Selçuk Yaşar (Tram İzmir)

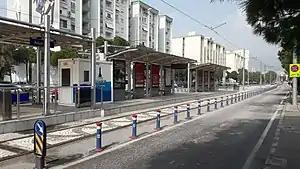

Selçuk Yaşar is a light-rail station on the Karşıyaka Tram line of the Tram İzmir network. The station consists of an island platform serving two tracks. Selçuk Yaşar is located on Selçuk Yaşar Street in Atakent, Karşıyaka. The station was opened on 11 April 2017, along with the entire tram line.